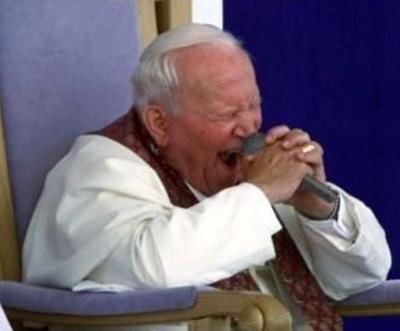
回答: なつ~はこ~かんがか~ゆくなる~